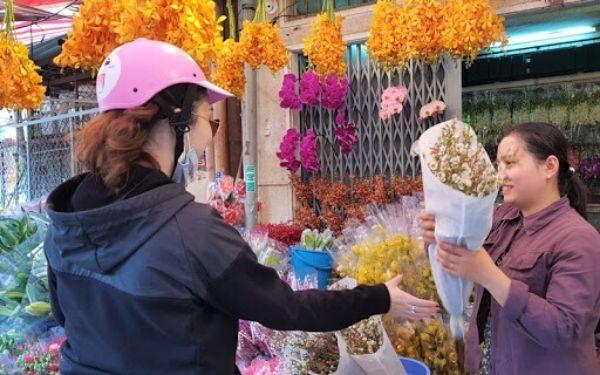
người phụ nữ bán hoa đang mặc áo khoác màu hồng